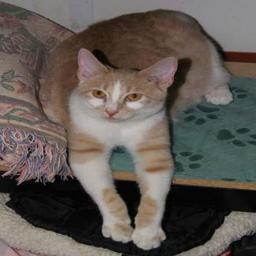
Animal: cats